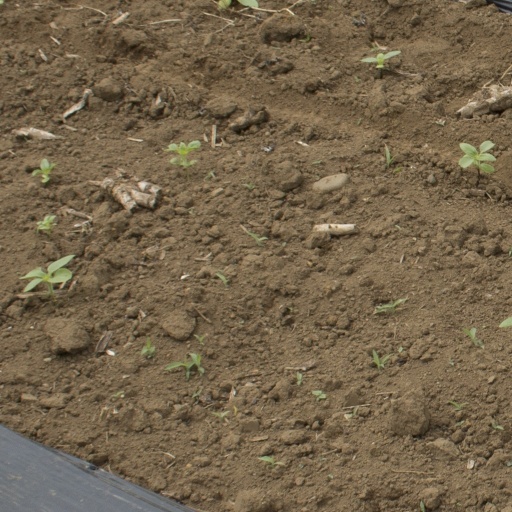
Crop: Jerusalem artichoke